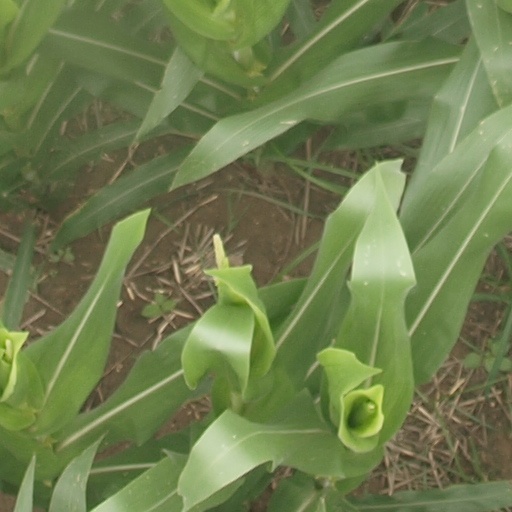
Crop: maize; corn